Wilmington and Brandywine Cemetery

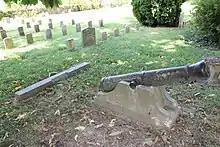
Soldier's Graveplot where 121 U.S. Civil War soldiers are buried

The cemetery was envisioned in 1843 by Sam Wollaston, who sought to establish one of Delaware's first non-sectarian cemeteries on 10 acres of his farm, which was outside the city of Wilmington at the time. His venture was quickly a success, and the following year, Wollaston formed a company to expand and landscape the site with Willard Hall serving as president. Engineer George Read Riddle was hired to design the cemetery. In 1850, James Canby planted an imported cedar of Lebanon at the entrance of the cemetery.